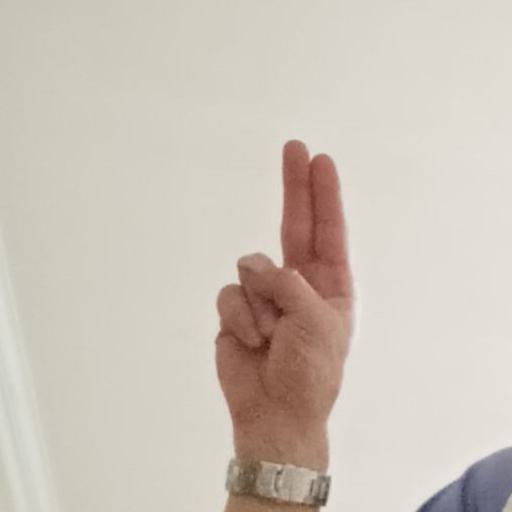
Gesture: two_up